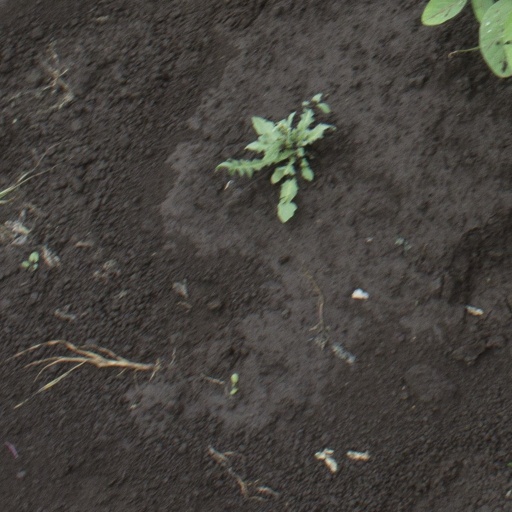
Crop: soybean